Wiki

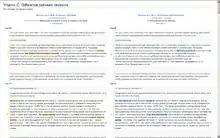
History comparison reports highlight the changes between two revisions of a page.

WikiWikiWeb was the first wiki. Ward Cunningham started developing it in 1994, and installed it on the Internet domain c2.com on March 25, 1995. Cunningham gave it the name after remembering a Honolulu International Airport counter employee telling him to take the "Wiki Wiki Shuttle" bus that runs between the airport's terminals, later observing that "I chose wiki-wiki as an alliterative substitute for 'quick' and thereby avoided naming this stuff quick-web."